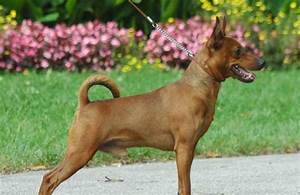
Label: cane